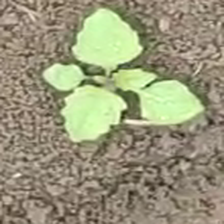
Weed species: Lamber_Quarter_plant(Chenopodium )